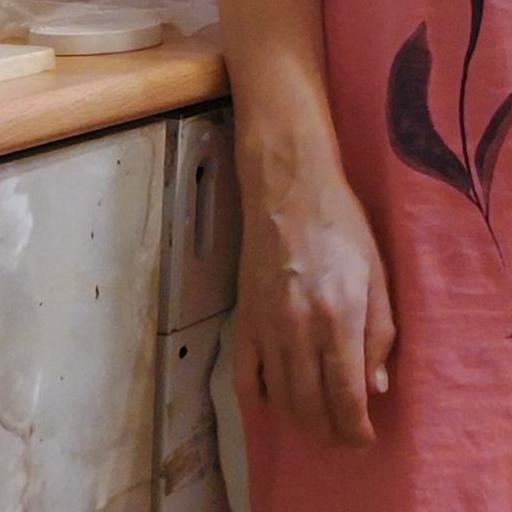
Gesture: no_gesture